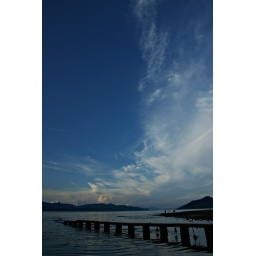
clouds and the bridge seems like in harmony....